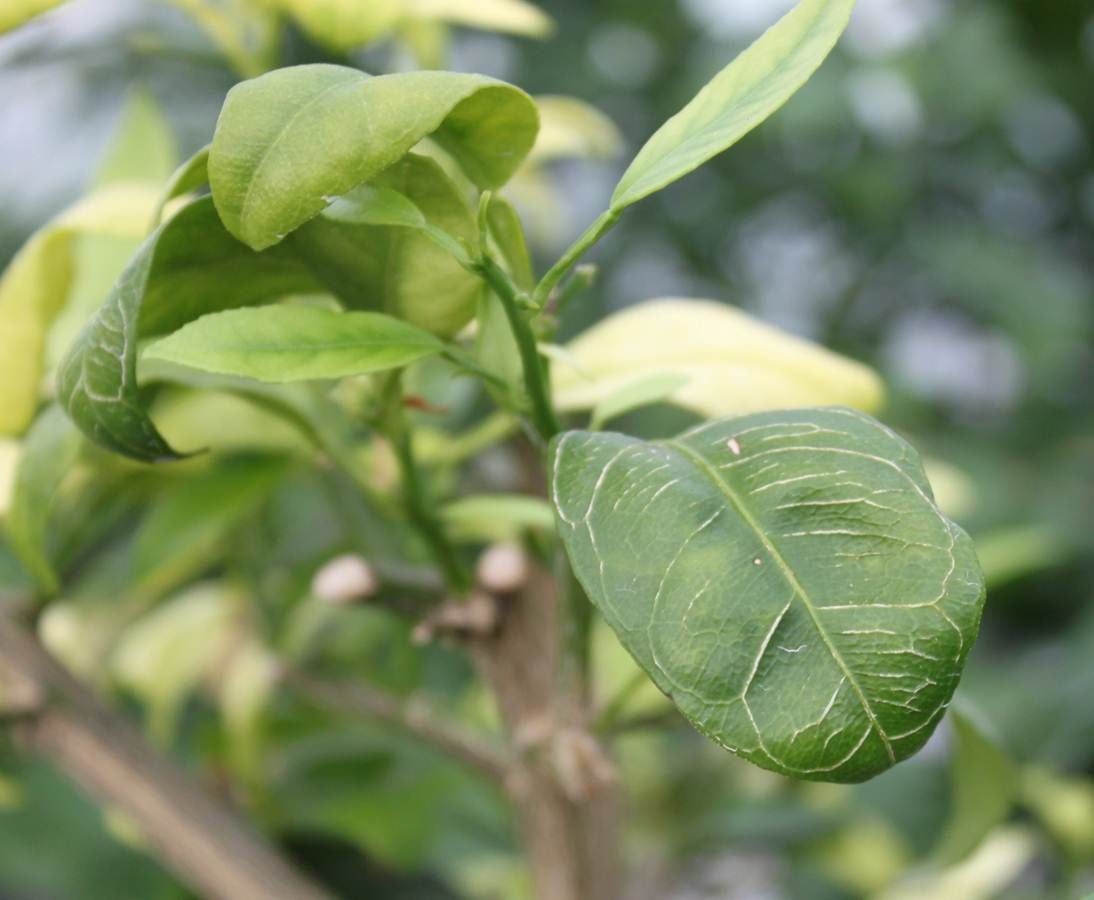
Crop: unknown
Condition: citrus_greening_disease